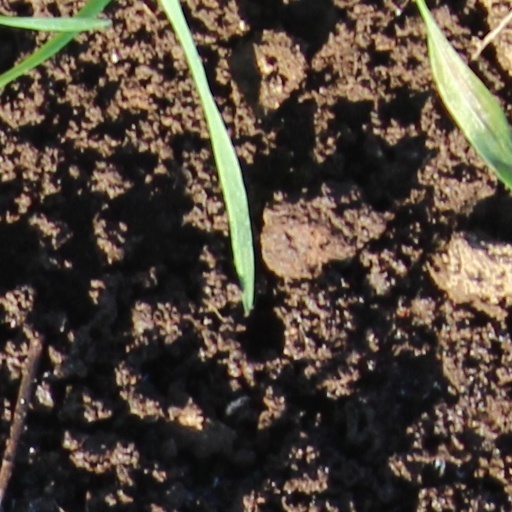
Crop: wheat